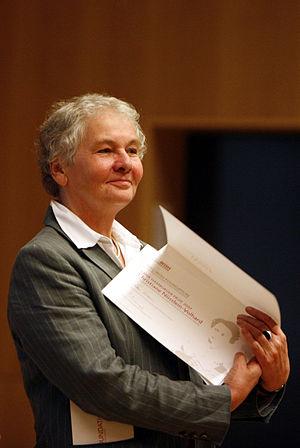
Max Delbrück et Salvador Luria démontrent que la résistance bactérienne des virus est causé par des mutations aléatoires et non par un changement d'adaptation.